Scoubidou

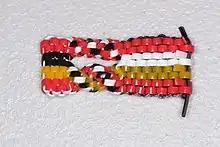
A fairly complex box stitch is shown here. Beginning at the left, it begins with quadruple box for 5 stitches, and then splits into single barrel (top) and double barrel (bottom) thus incorporating a window. After 11 stitches, the two independent barrels rejoin for another 13 stitches until the end (right).

Scoubidou (Craftlace, scoobies, lanyard, gimp, or boondoggle) is material used in knotting craft. It originated in France, where it became a fad in the late 1950s and has remained popular. It is named after the 1958 song of the same name as sung by the French singer Sacha Distel.